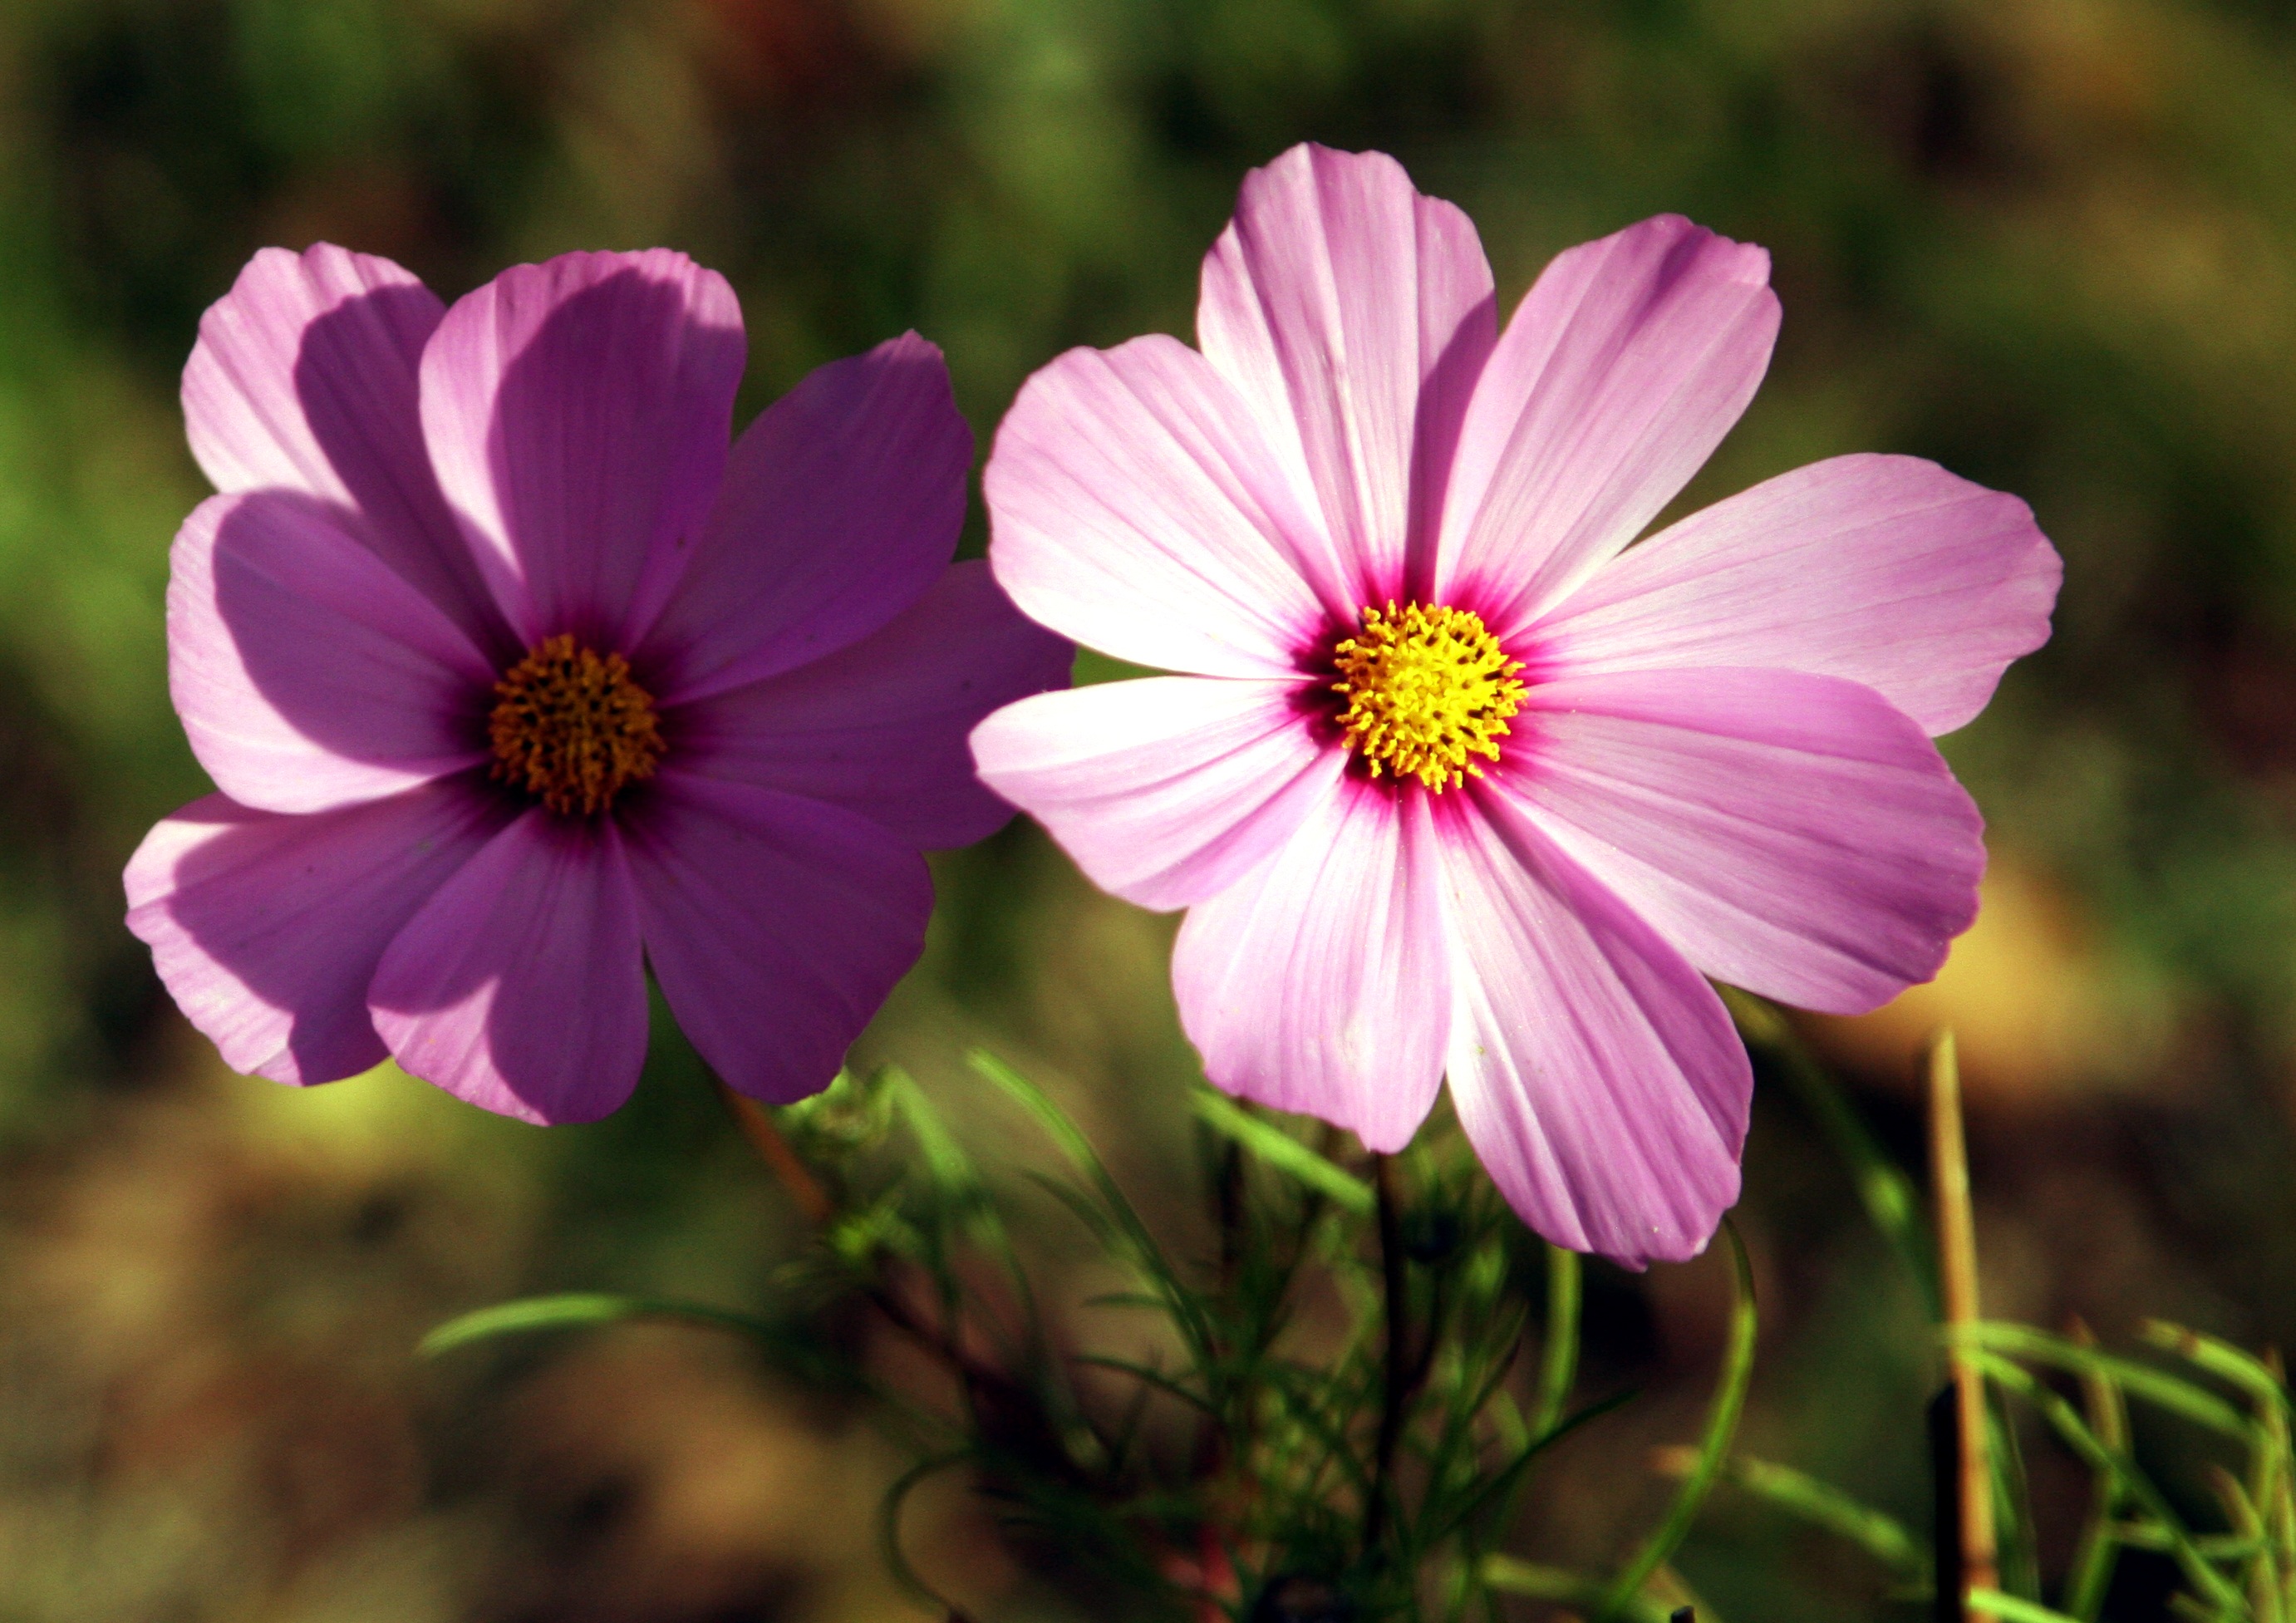
nature, blossom, plant, cosmos, flower, petal, botany, garden, pink, flora, wildflower, flowers, close up, petals, macro photography, flowering plant, daisy family, annual plant, plant stem, land plant, garden cosmos